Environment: real
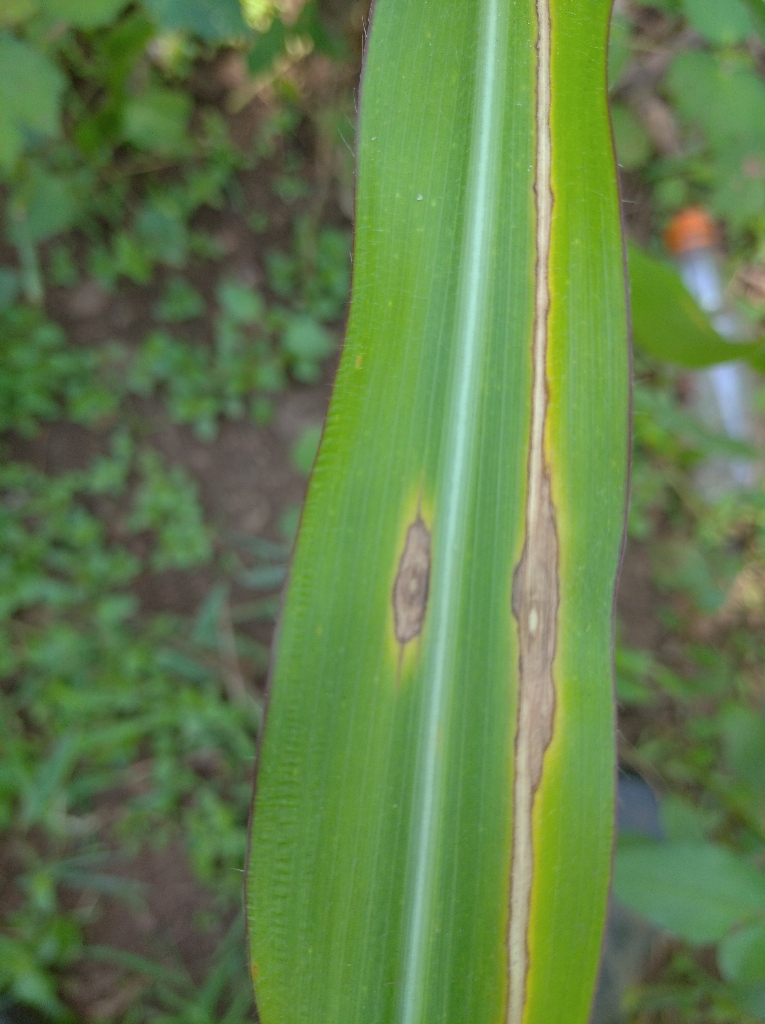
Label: northern_corn_leaf_blight